Tulsi Vivah (film)

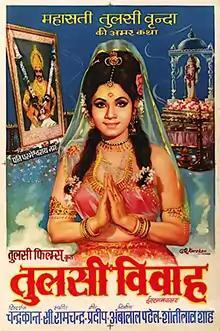

Tulsi Vivah (The Marriage of Tulsi) is a 1971 Bollywood fantasy drama film based on mythology. Directed by Chandrakant, the film stars Jayshree Gadkar and Anita Guha and narrates the origin of the "Tulsi Vivah" ritual.